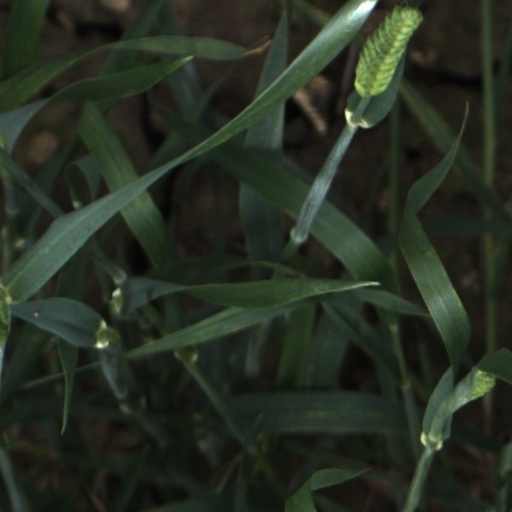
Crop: wheat